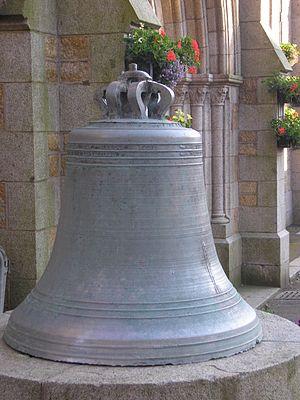
La Haye-Pesnel est une commune française, située dans le département de la Manche en région Normandie, peuplée de 1 330 habitants.